Embraer ERJ family

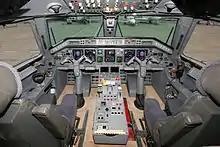
The flight deck of an Embraer EMB-135BJ, 2008

Embraer has introduced two shortened versions of the ERJ145. All three aircraft share the same crew type rating, allowing pilots to fly any of the three aircraft without the need for further training.